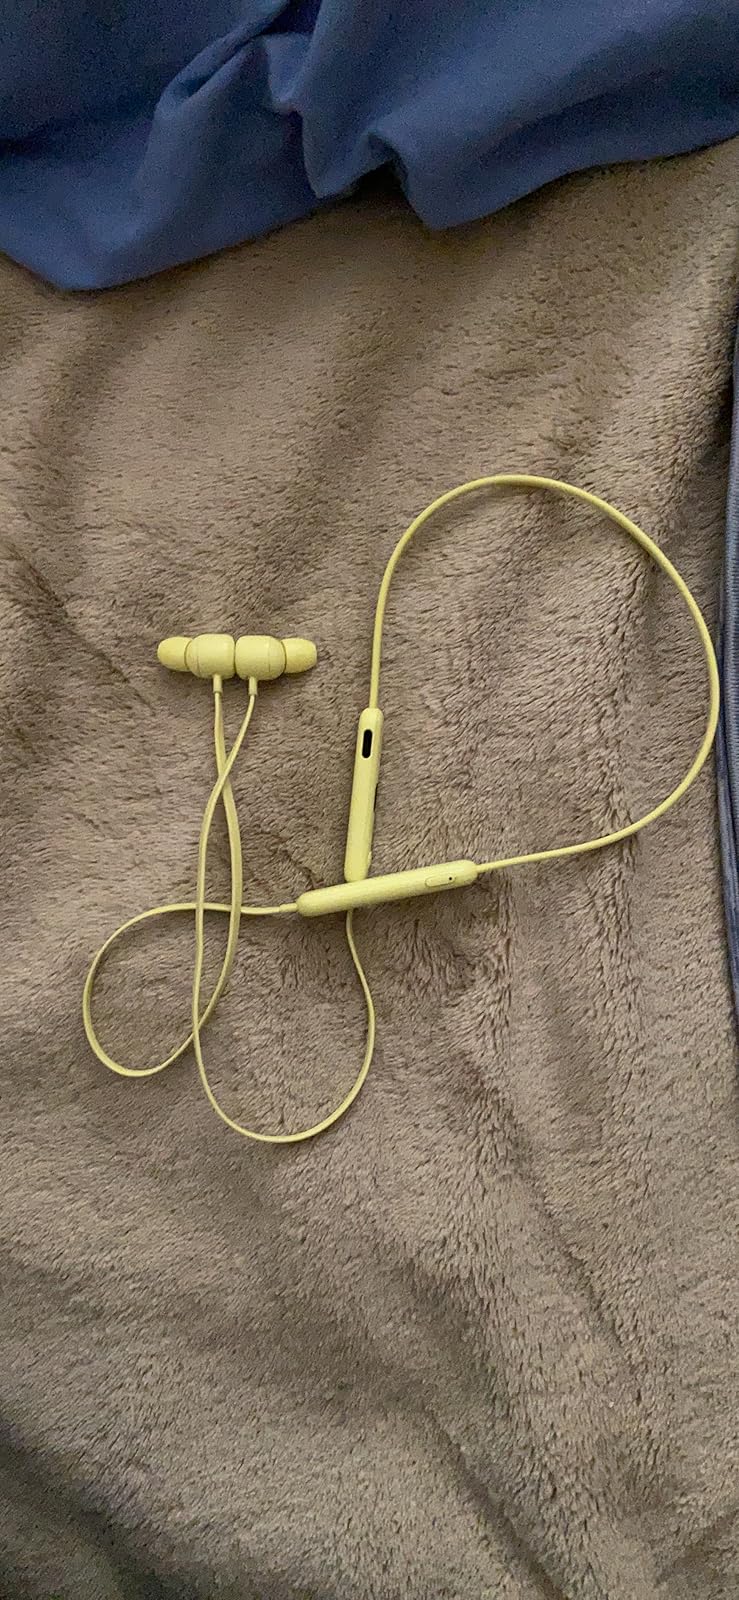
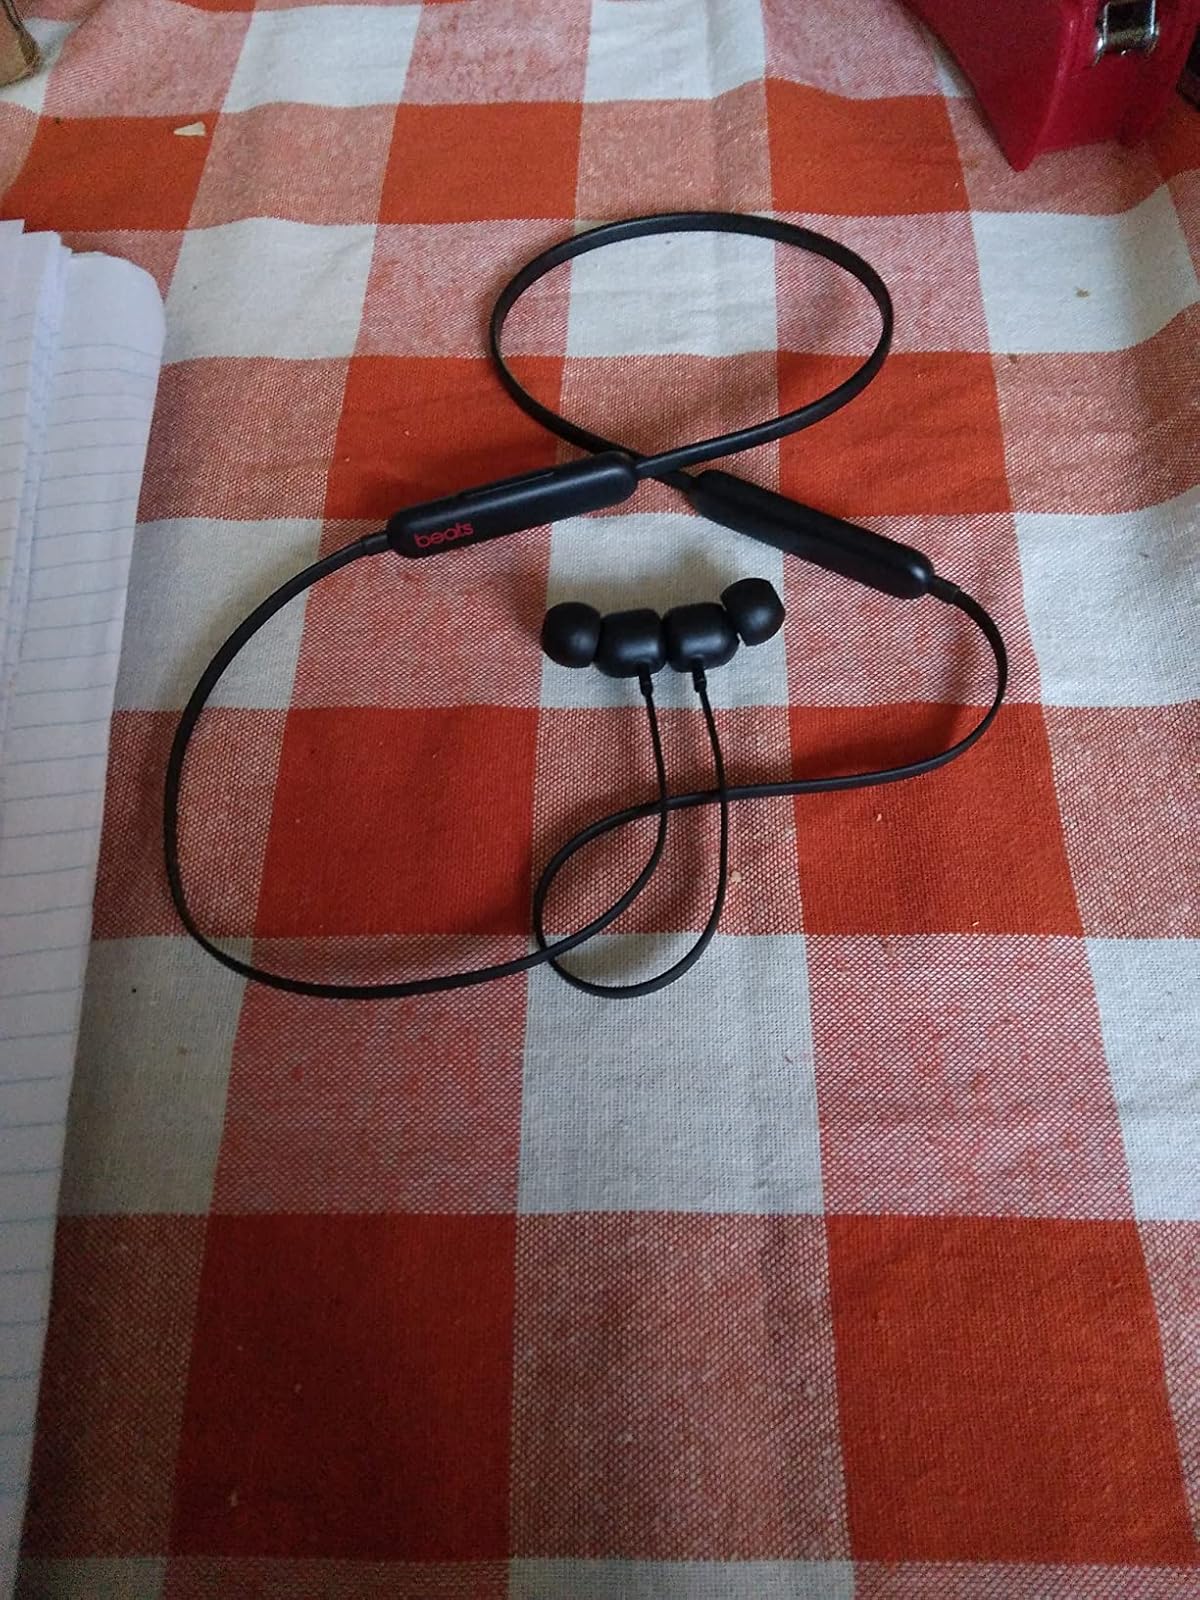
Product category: earbuds
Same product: no